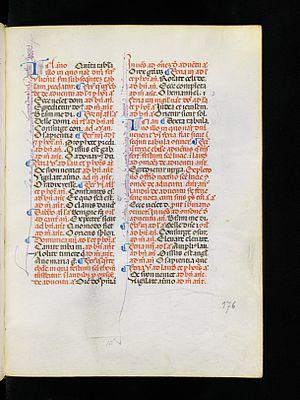
Les antiennes Ô sont des chants de la liturgie catholique latine qui accompagnent le Magnificat aux vêpres des sept jours qui précèdent Noël. Elles sont ainsi nommées parce qu'elles commencent par l'interjection « ô » adressée au Christ. Elles appliquent en effet au Christ des titres extraits de l'Ancien Testament qui expriment l'attente messianique selon les auteurs chrétiens.